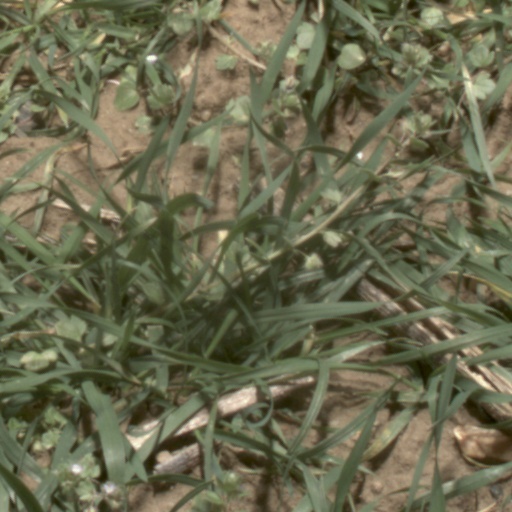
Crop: wheat